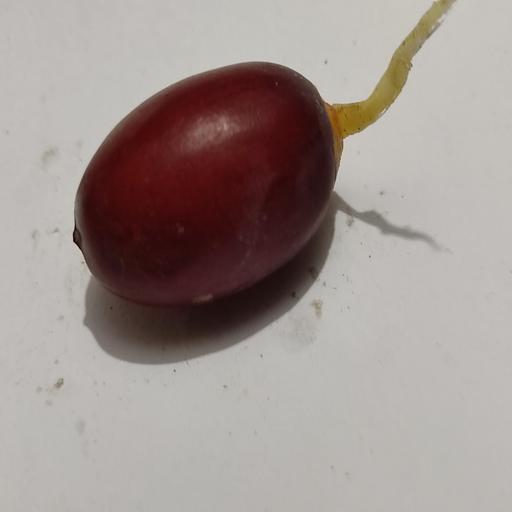
Crop type: Date Palm